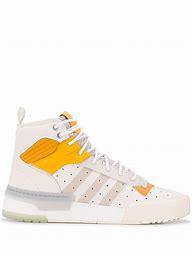
Brand: adidas
Model: originals Adidas Originals Rivalry Rm